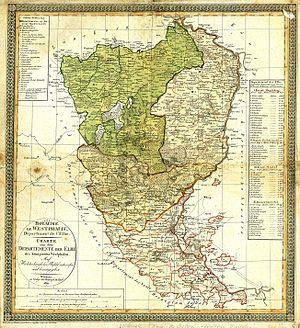
Le département de l'Elbe était un département du royaume de Westphalie. Son chef-lieu était Magdebourg. Il devait son nom à l'Elbe.